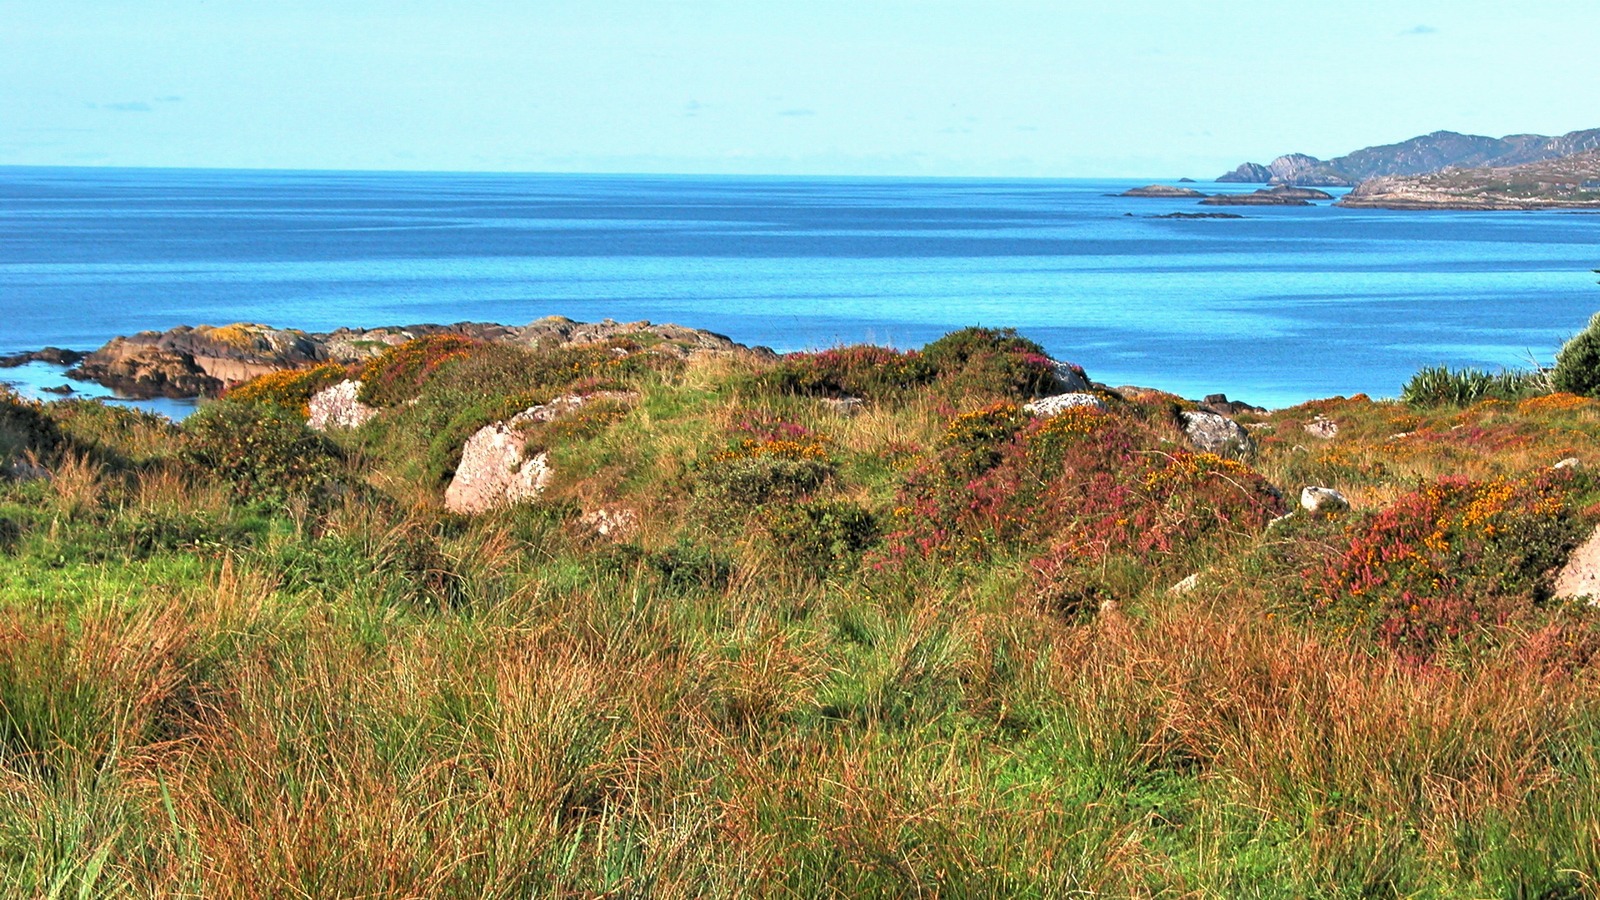
beach, sea, coast, rock, ocean, horizon, shore, cliff, cove, bay, island, terrain, body of water, ireland, habitat, loch, ecosystem, cape, landform, coast line, geographical feature